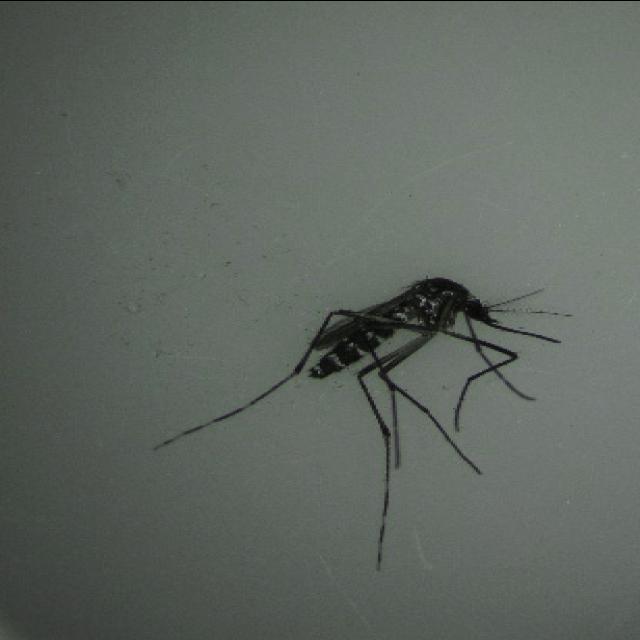
Species: aedes_albopictus